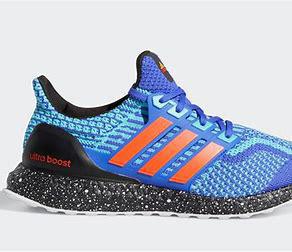
Brand: Adidas
Model: Ultraboost 5 DNA